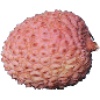
Label: Lychee 1